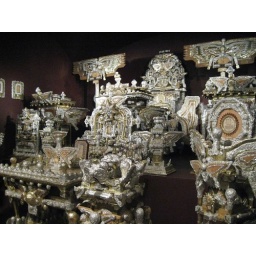
By James Hampton (1909 - 1964)1930 - 1964Gold and silver aluminum foil, Kraft paper, and plastic over wood furniture, paperboard and glass